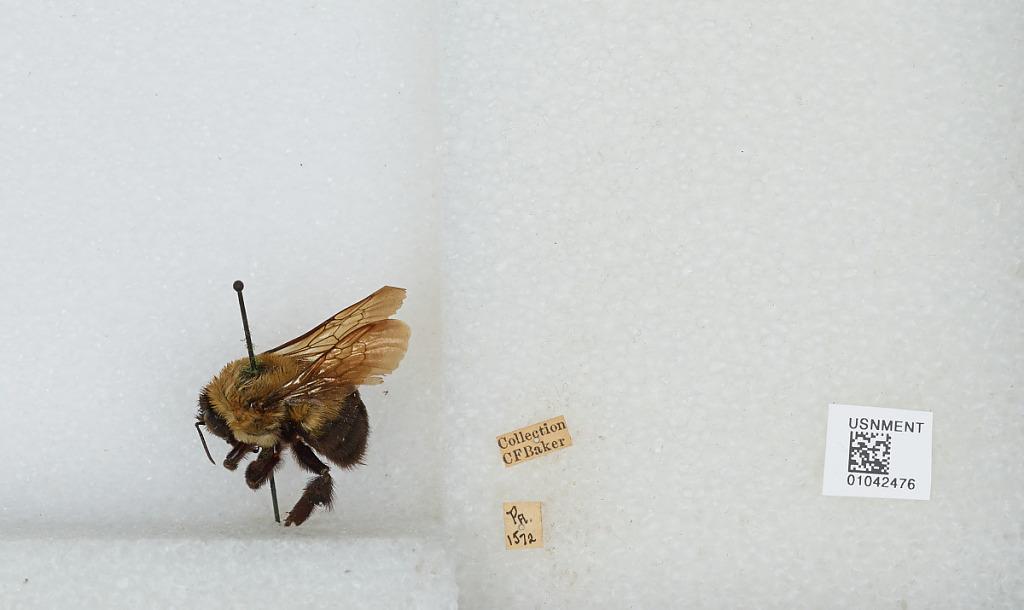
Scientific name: Bombus sp.
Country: United States
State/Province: Pennsylvania